Porsche 911

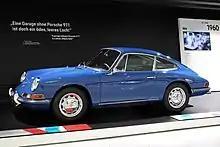
Porsche 911 2.0 Coupe (1964) at the Porsche Museum in Stuttgart

Production of the 356 ended in 1965, but there was still a market for a 4-cylinder car, particularly in the US. The 912, introduced in the same year, served as a direct replacement, offering the de-tuned version of the 356 SC's 4-cylinder, , boxer four Type 616/36 engine inside the 911 bodywork with a Type 901 four-speed manual transmission (a 5-speed manual transmission was optional).